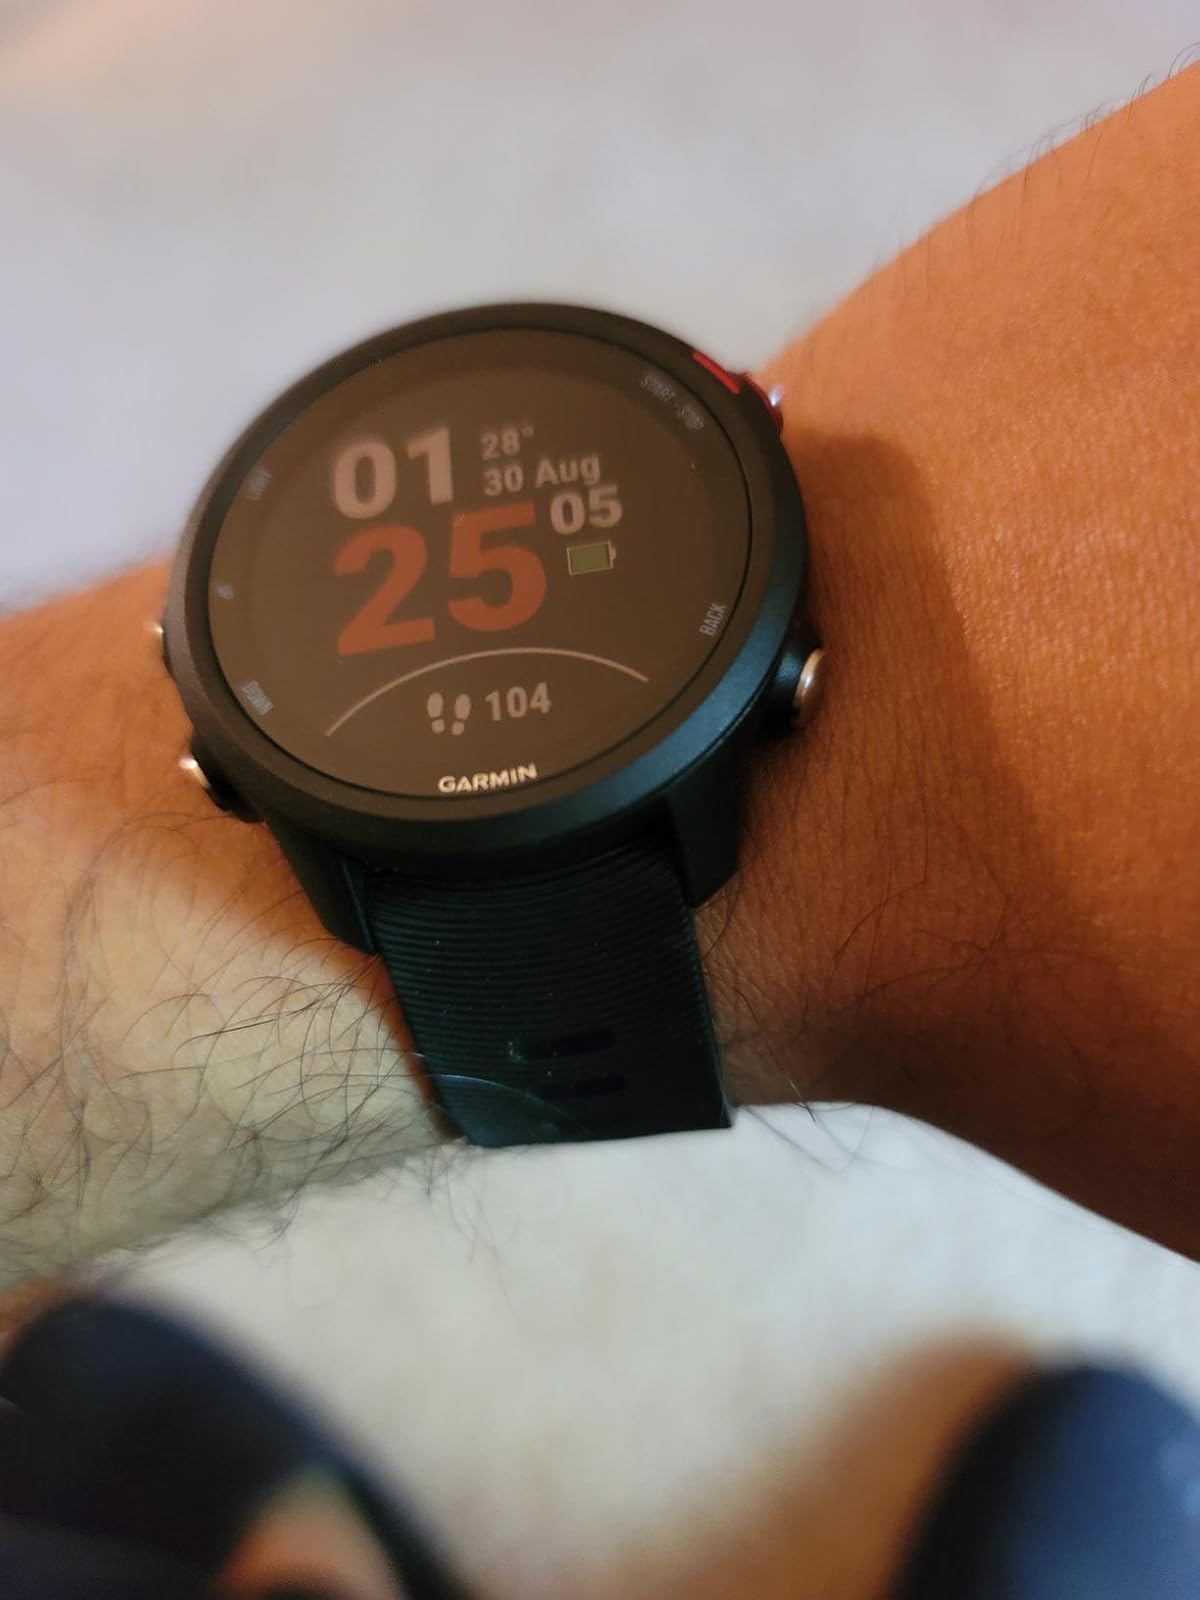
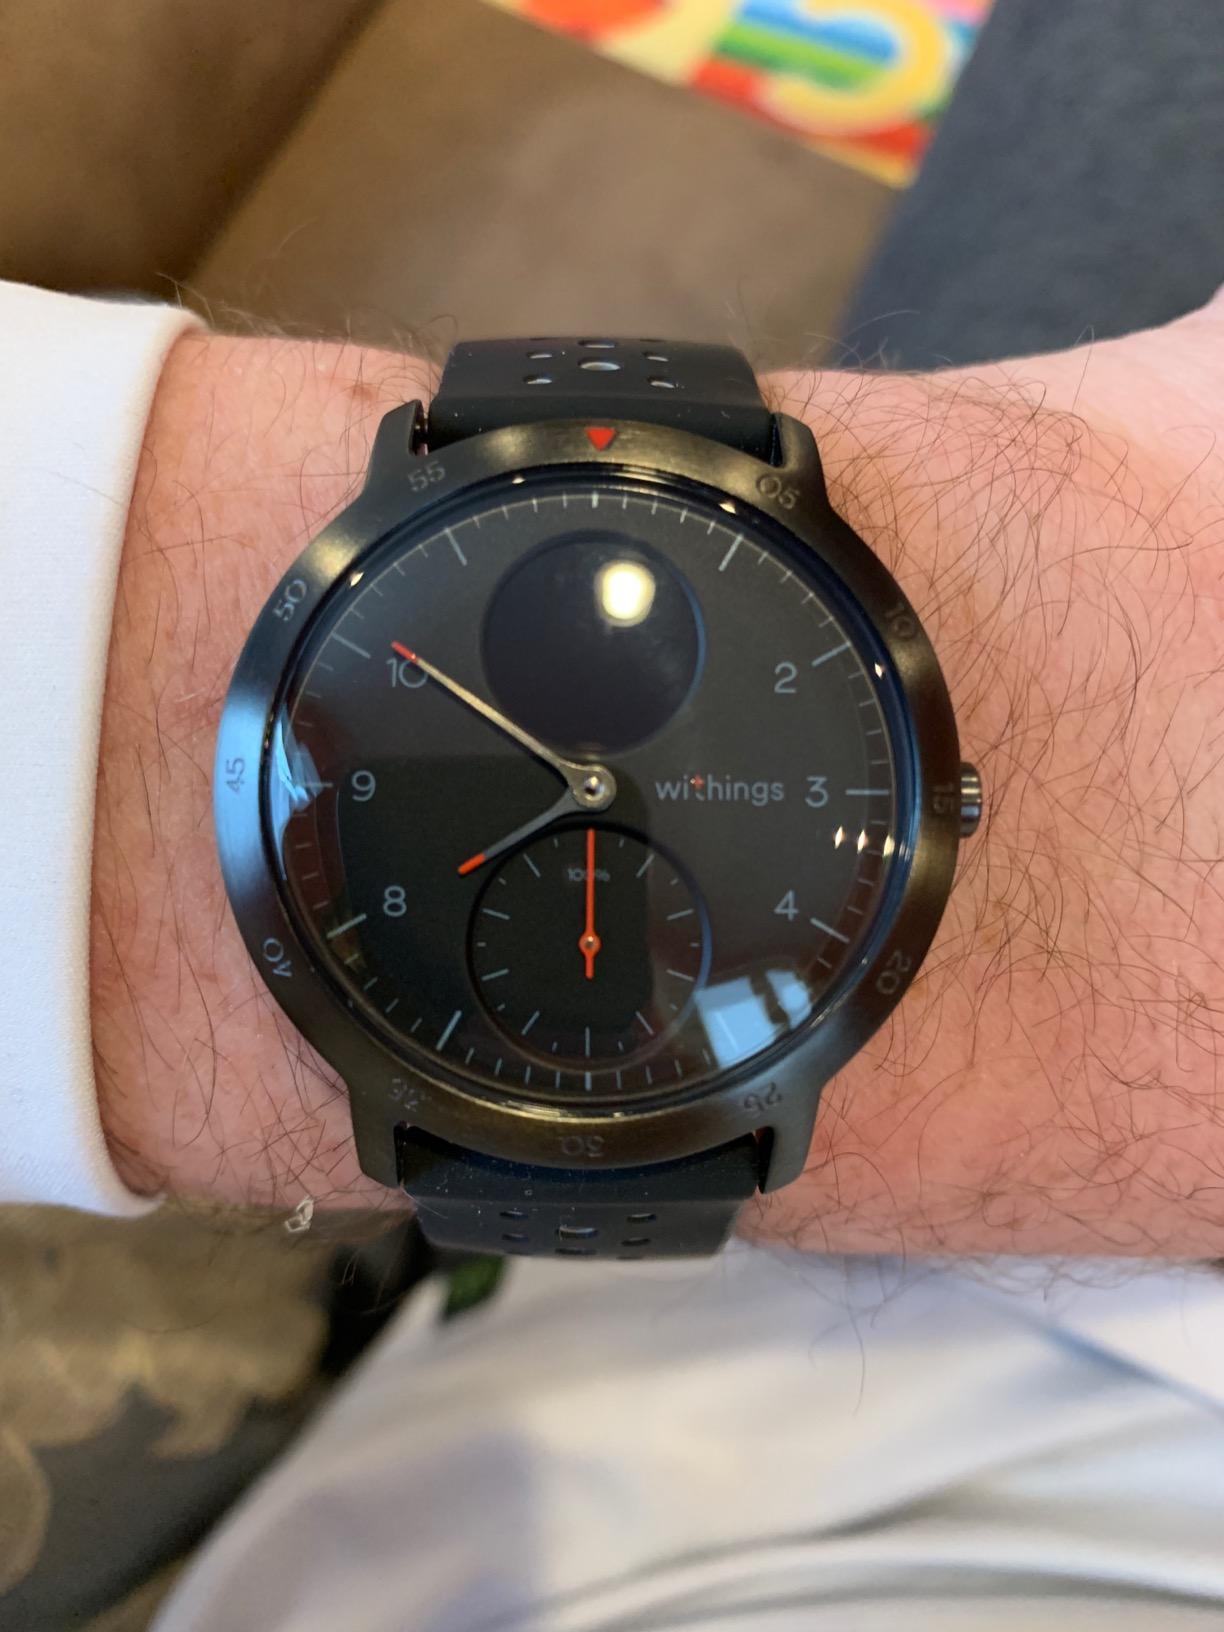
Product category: smartwatch
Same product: no